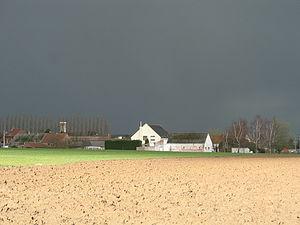
Neufvilles (Belgique), quartier de «
Neufvilles est une section de la commune belge de Soignies, située en Région wallonne dans la province de Hainaut.